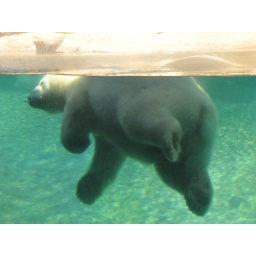
The polar bear loved swimming past the crowd in the big glass tank.